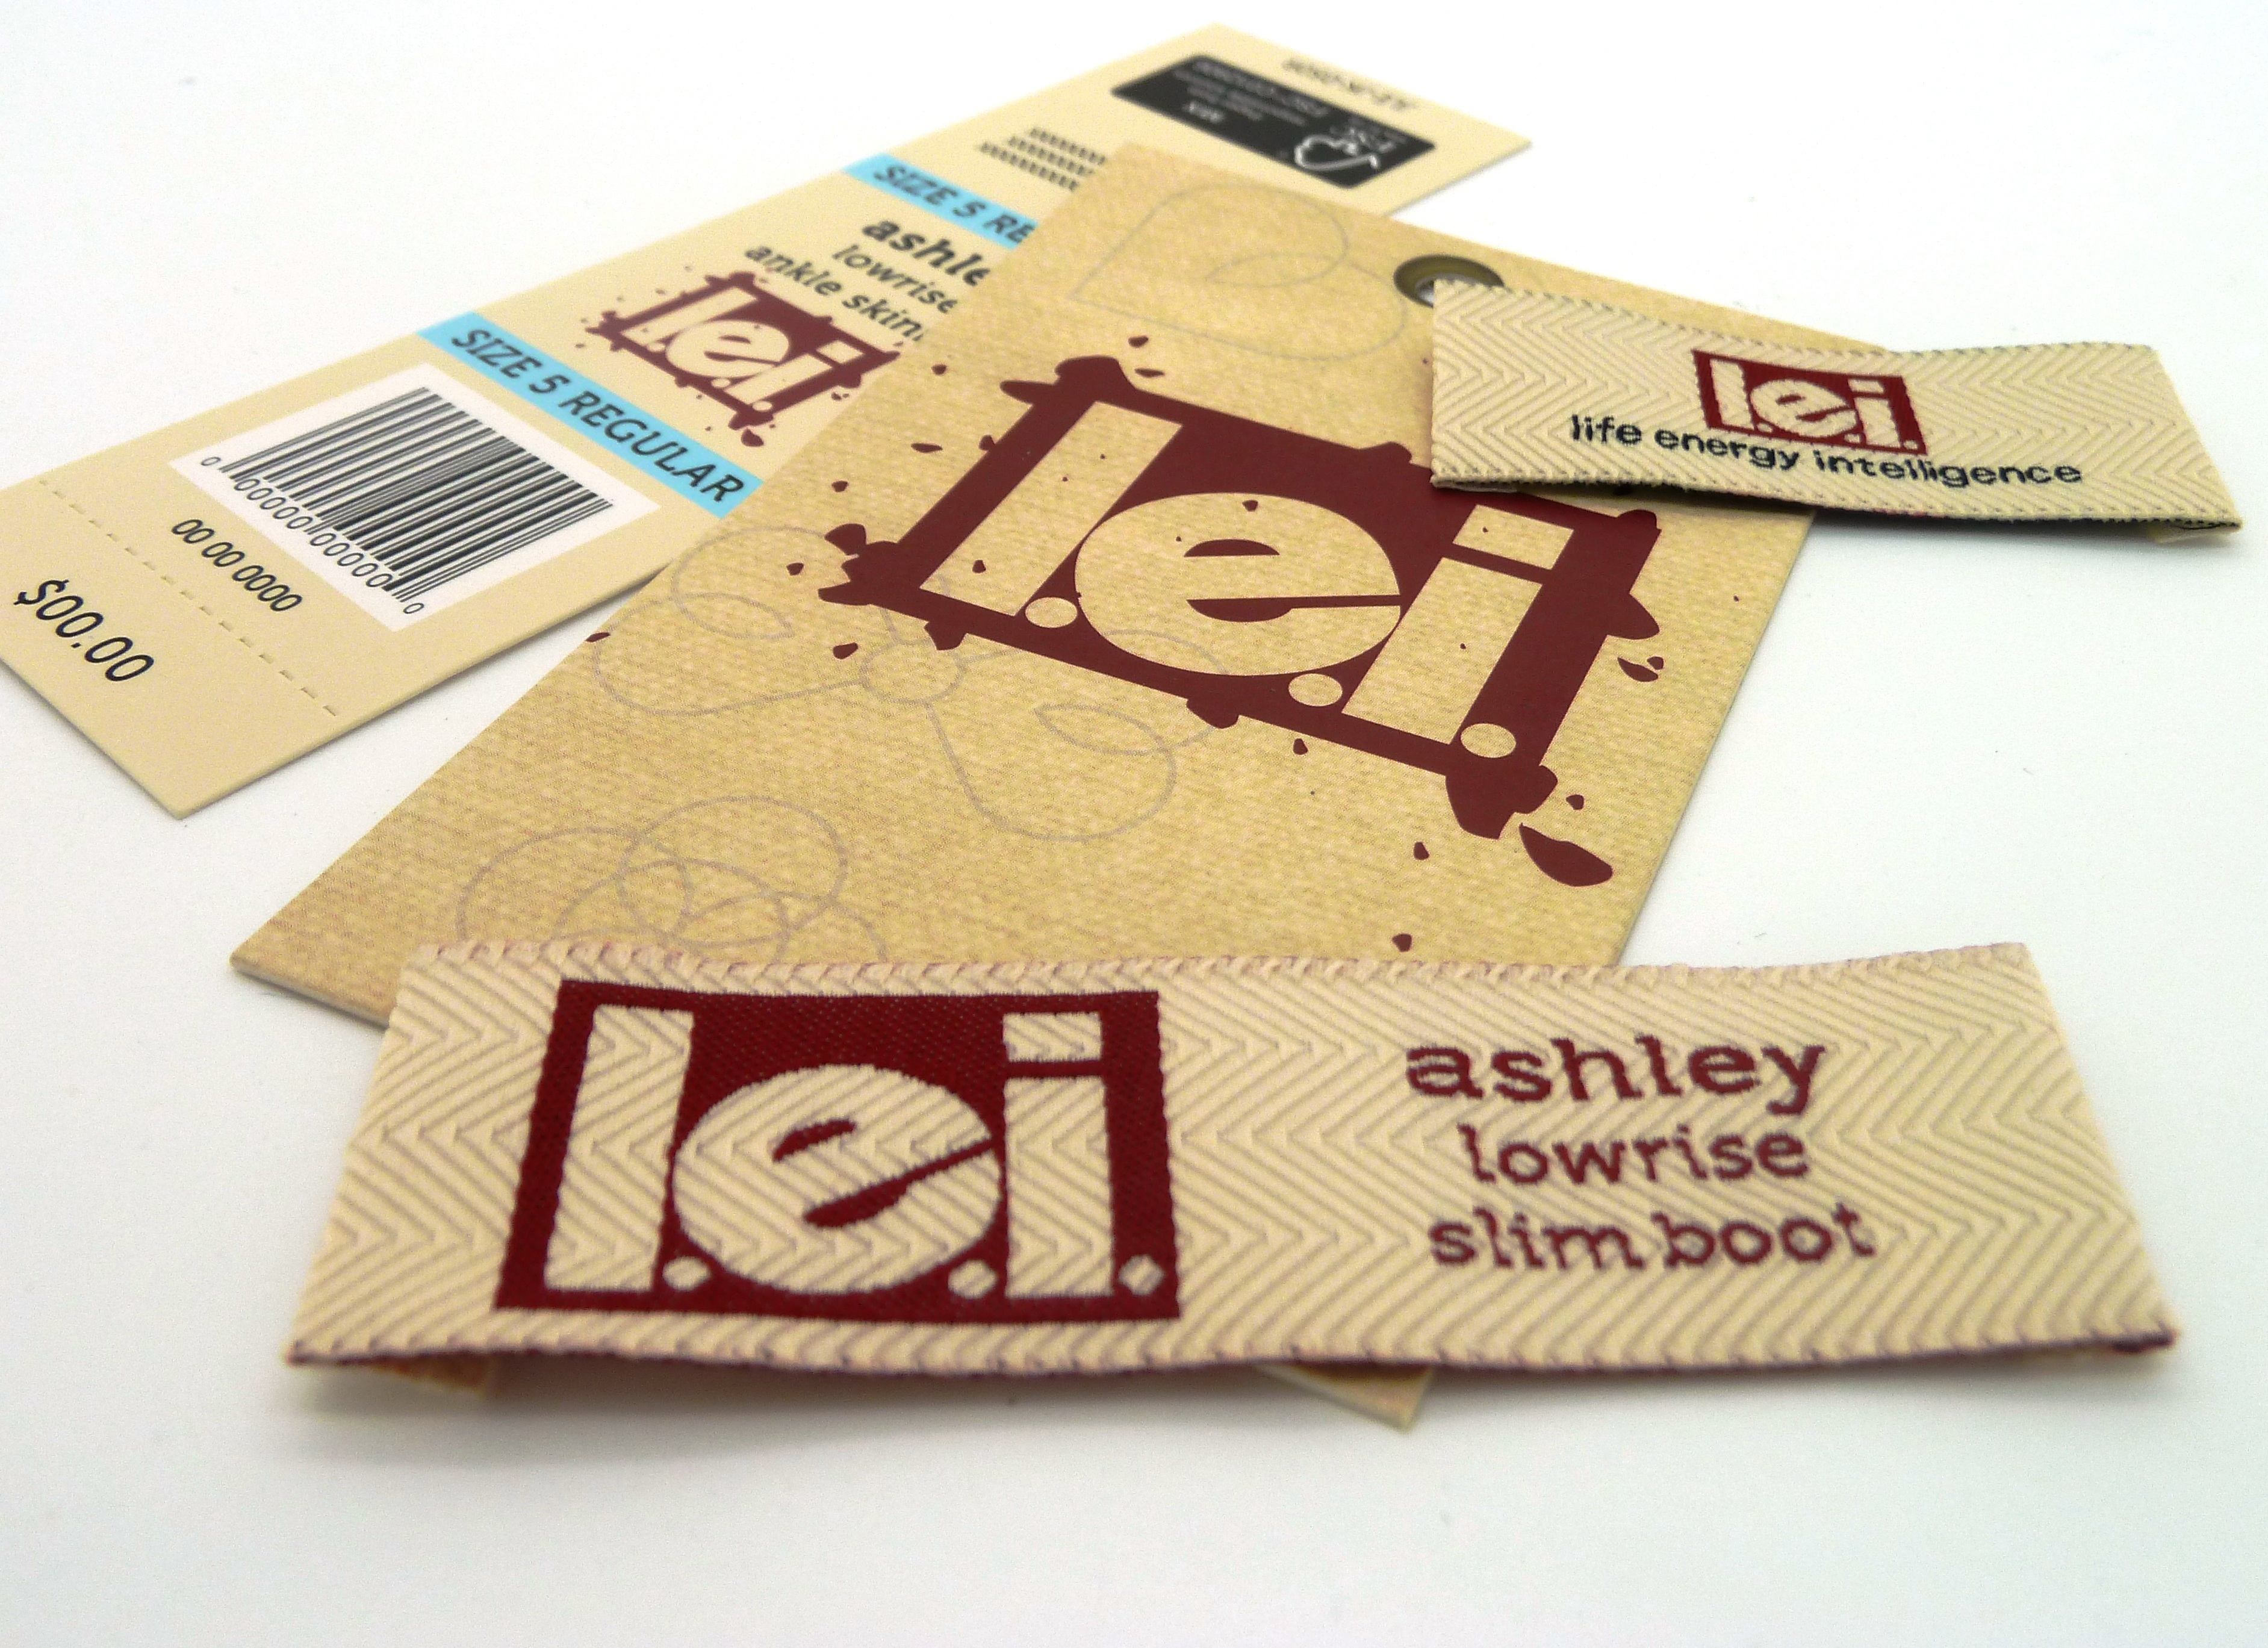
paper, label, brand, document, hangtag, swingtag, clothing label